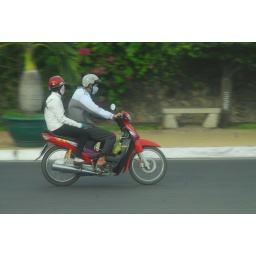
Motor bikes filled the streets. Somtimes 4 in a family riding a bike at the same time